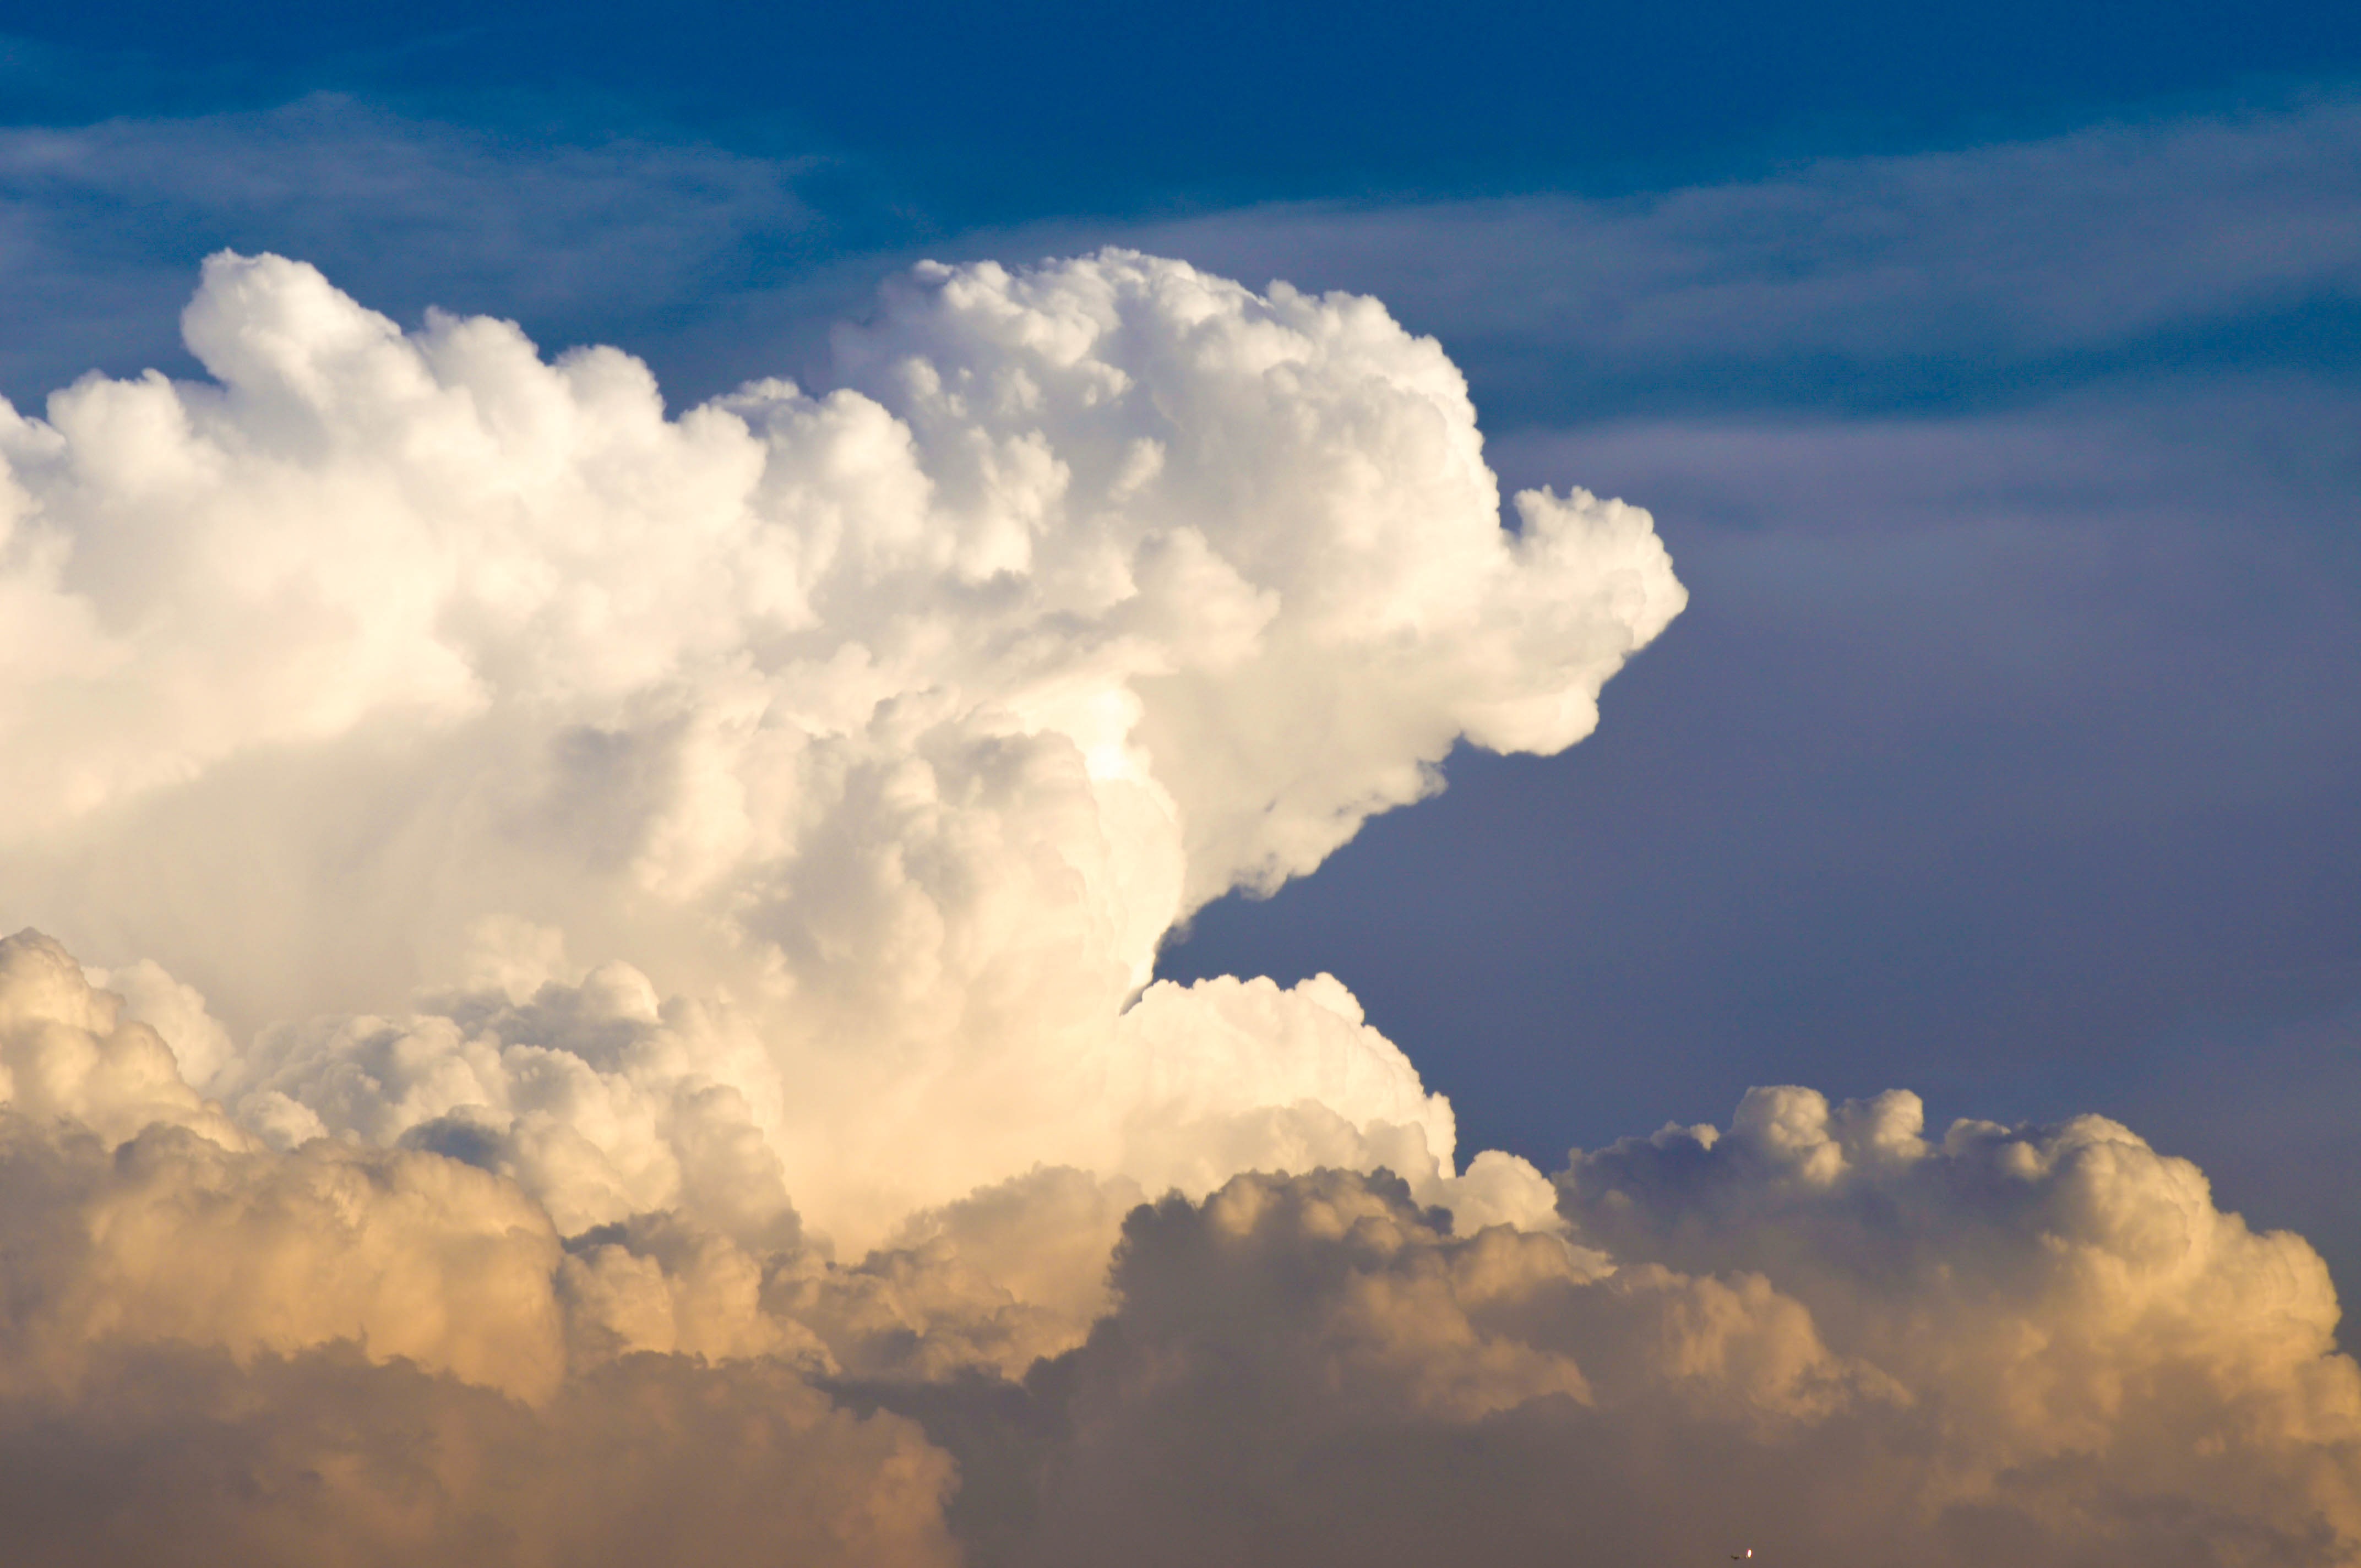
cloud, sky, sunlight, atmosphere, daytime, cumulus, the scenery, meteorological phenomenon, atmosphere of earth